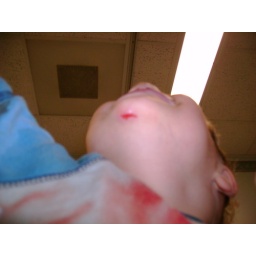
While sleeping in bed with Daddy this morning..poor little A-man fell out of bed and split his chin open..